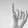
ASL letter: I